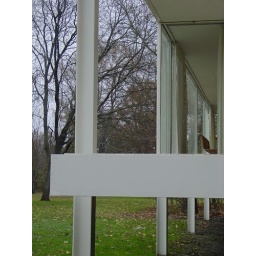
Mies van der Rohe's Farnsworth house in Plano, IL